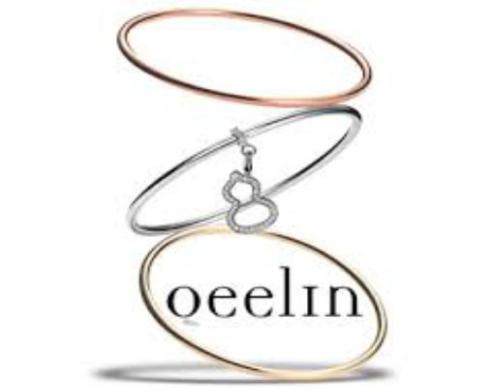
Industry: Clothes